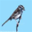
Label: bird